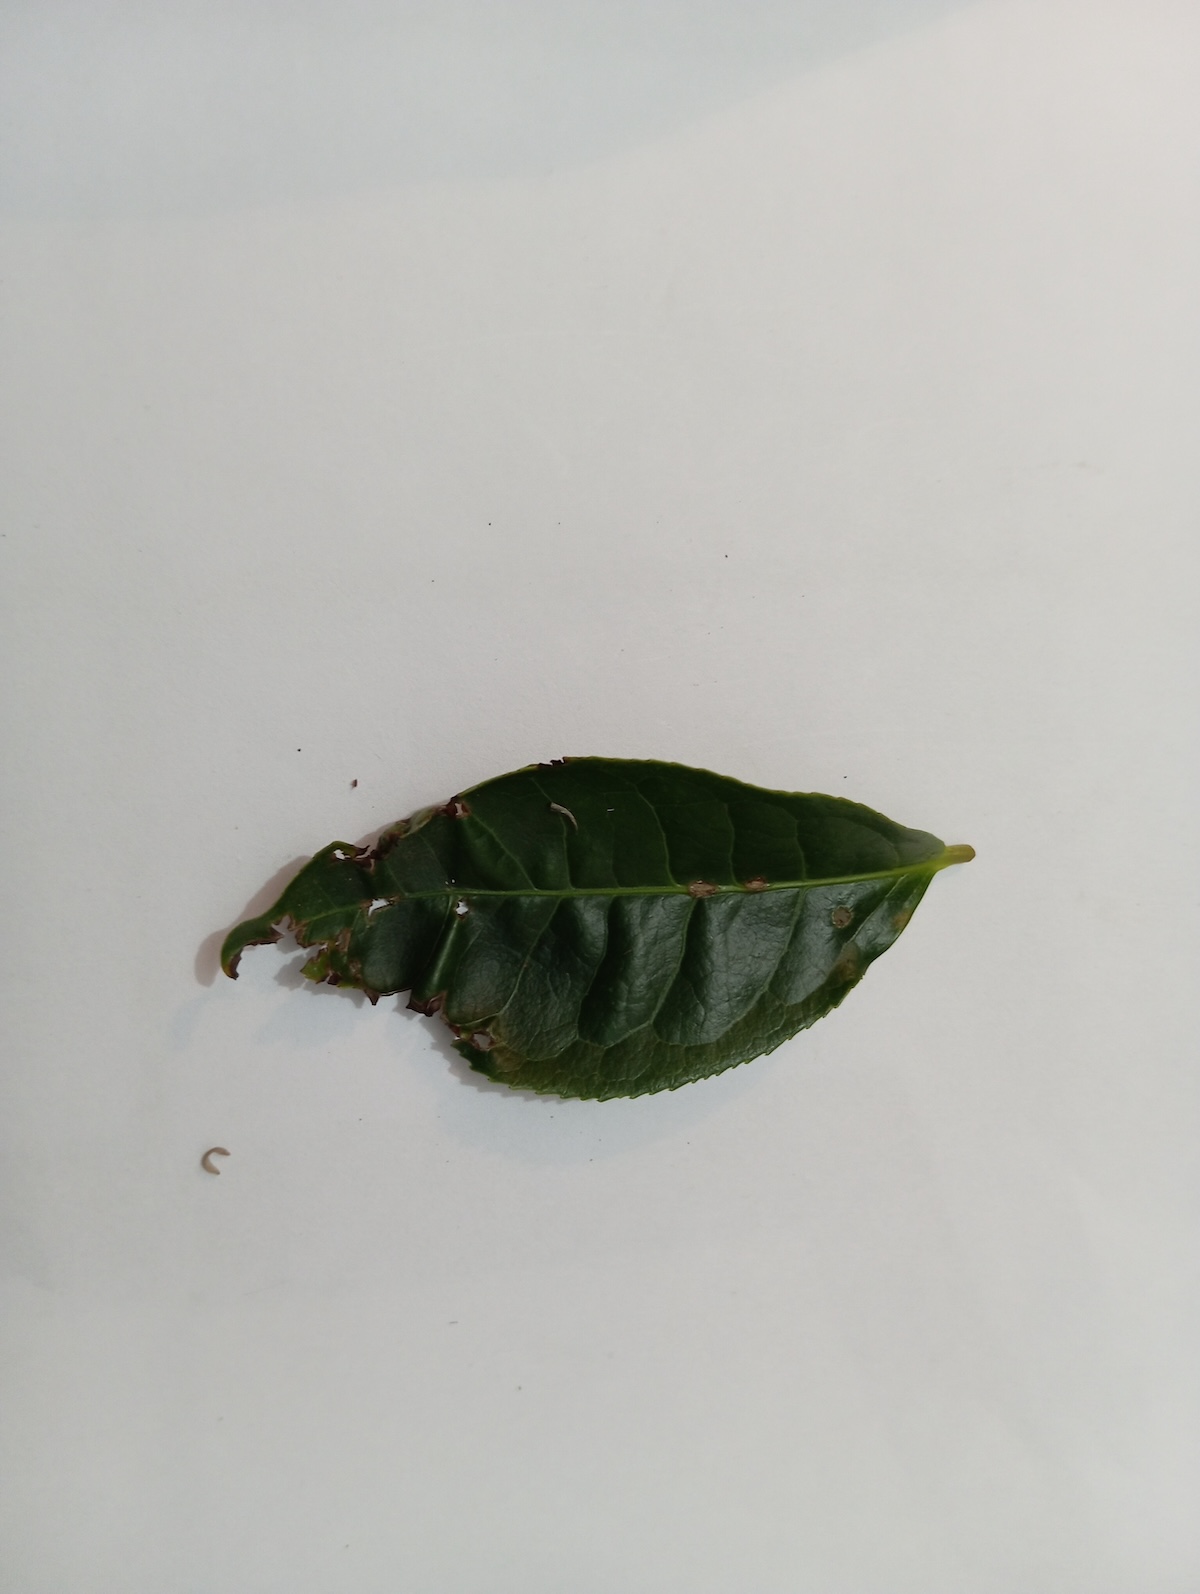
Label: Green mirid bug